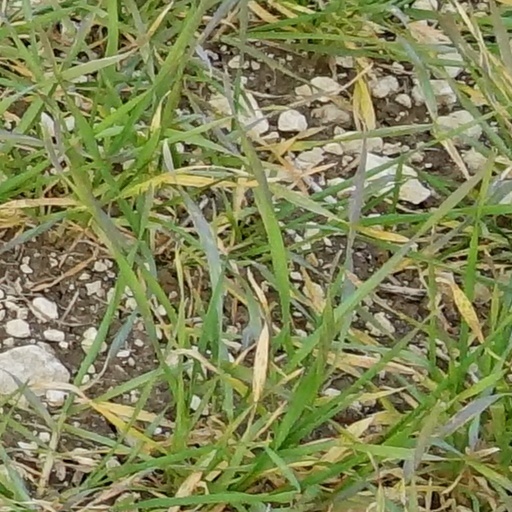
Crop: wheat